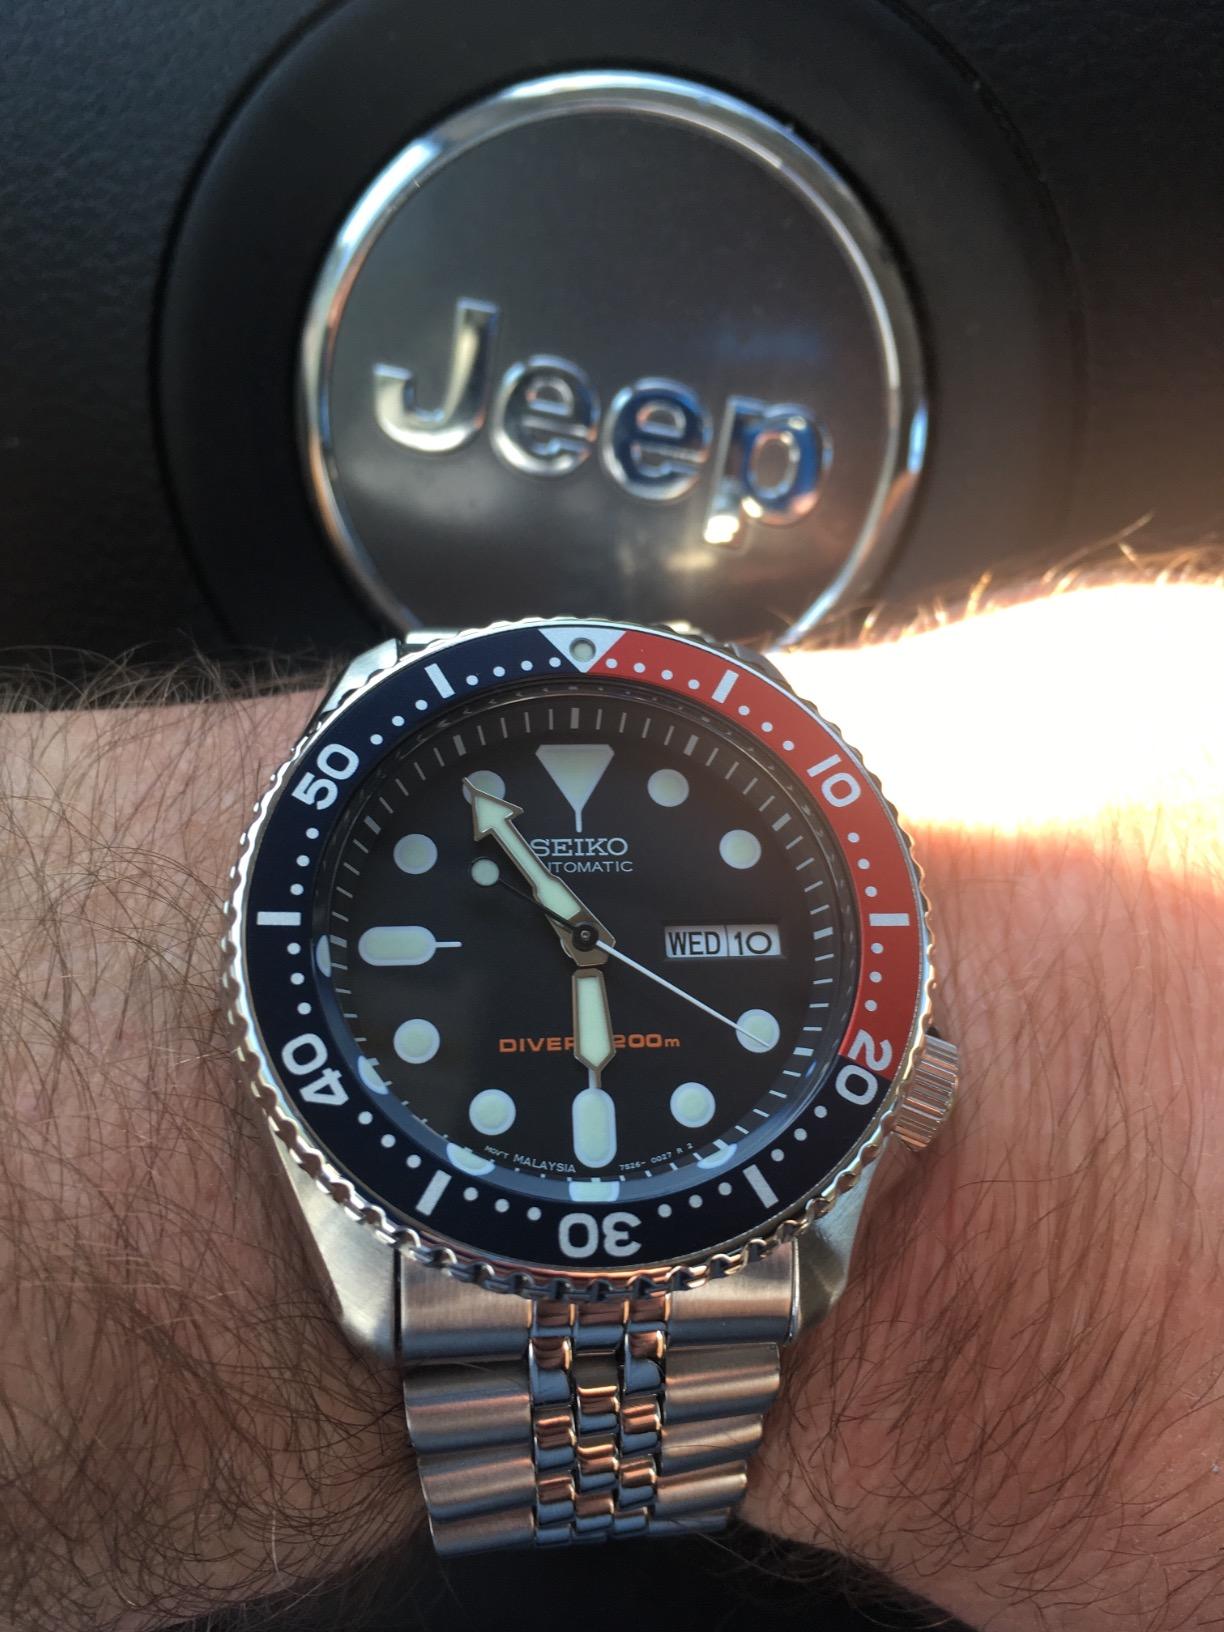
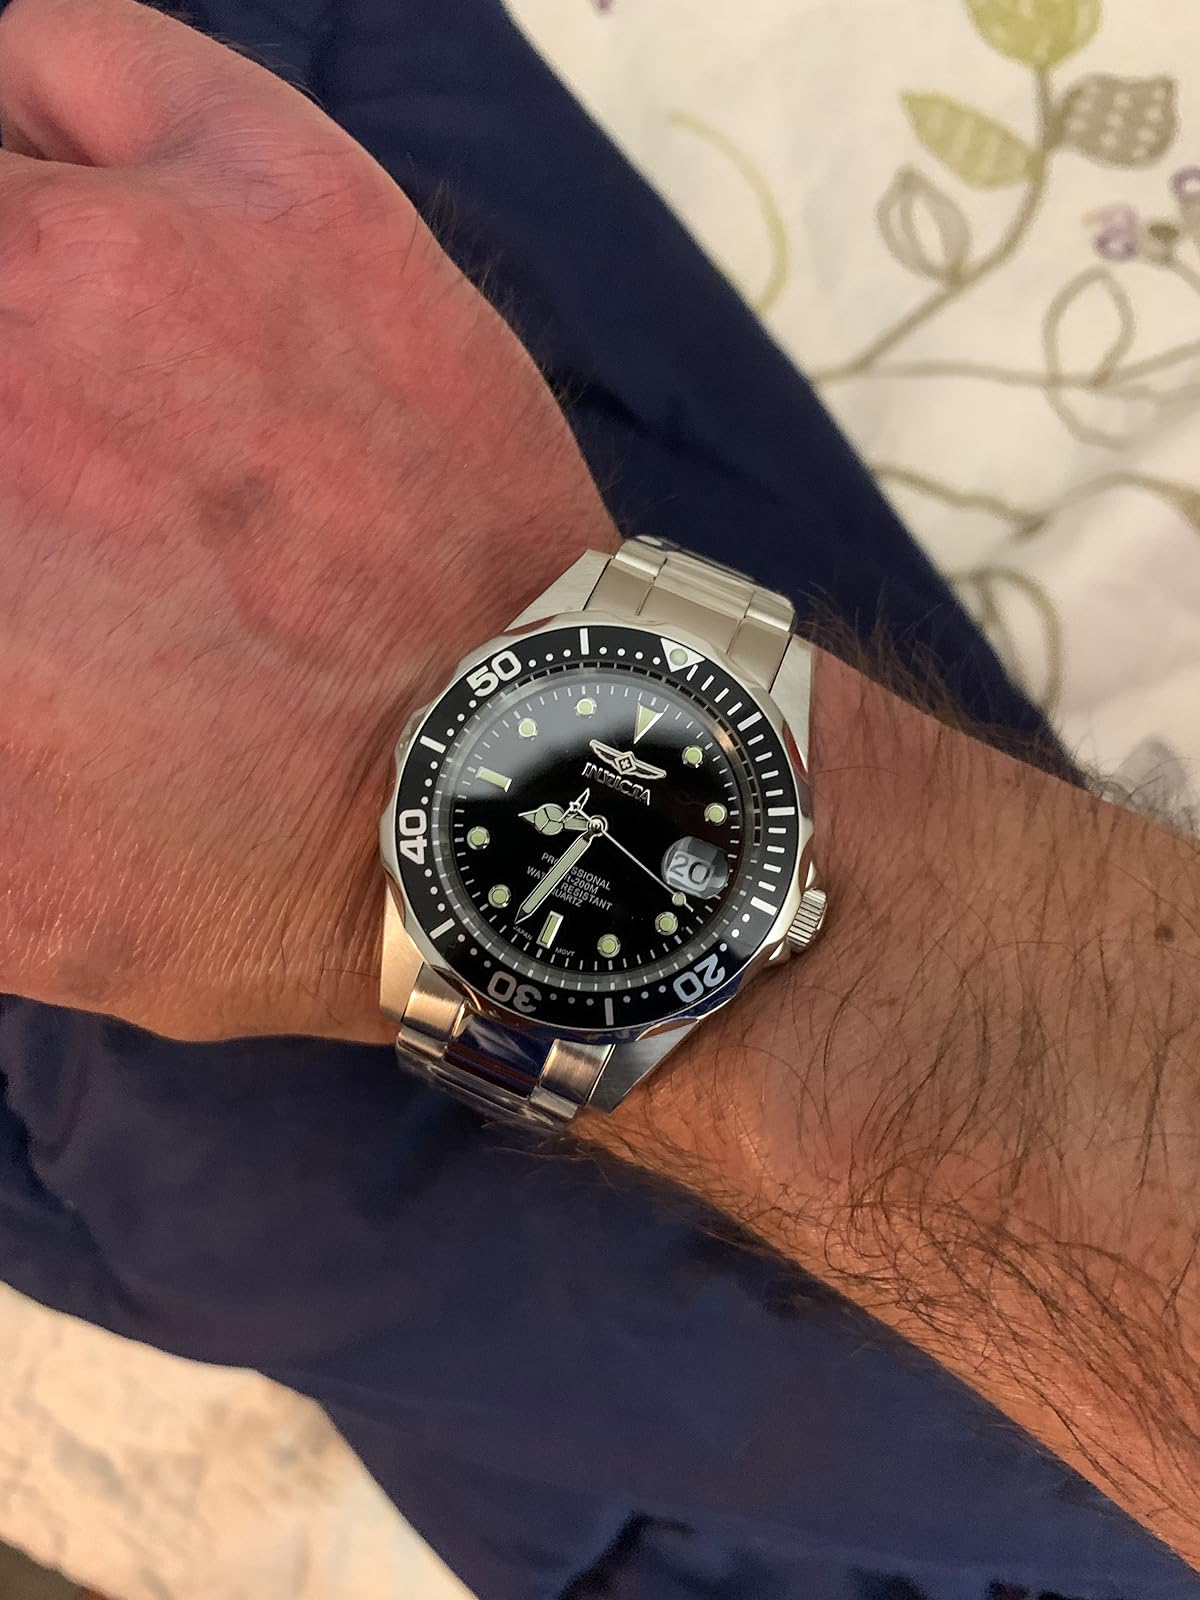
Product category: accessories_watch
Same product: no